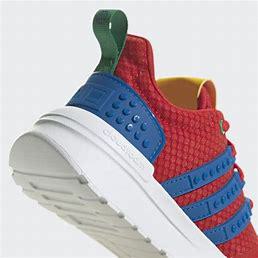
Brand: Adidas
Model: Racer Tr X Lego